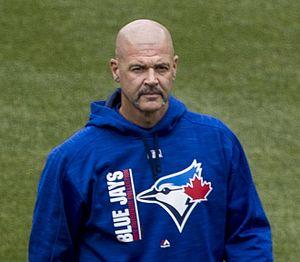
Peter Brian Walker est un ancien lanceur droitier de baseball devenu instructeur.